Raul Khajimba

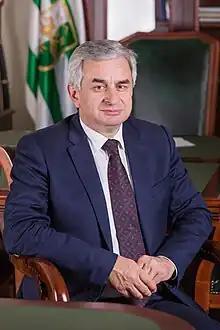
Official portrait, 2015

Raul Jumkovich Khajimba (born 21 March 1959) is an Abkhazian politician who served as President of Abkhazia from 25 September 2014 until 12 January 2020. He was also Chairman of the Forum for the National Unity of Abkhazia from 2010 to 2015. Khajimba previously held the offices of Vice President (2005–2009), Prime Minister (2003–2004) and Defence Minister (2002–2003). He unsuccessfully ran for president in 2004, 2009 and 2011. He resigned the presidency in 2020 due to protests against him.